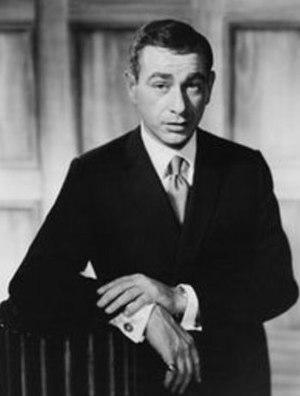
Sheldon Leonard Berman dit Shelley Berman, né le 3 février 1925 à Chicago dans l'Illinois et mort le 1ᵉʳ septembre 2017 à Bell Canyon, est un humoriste, acteur, et professeur américain, à l'université de Californie, en expression littéraire et dramatique.